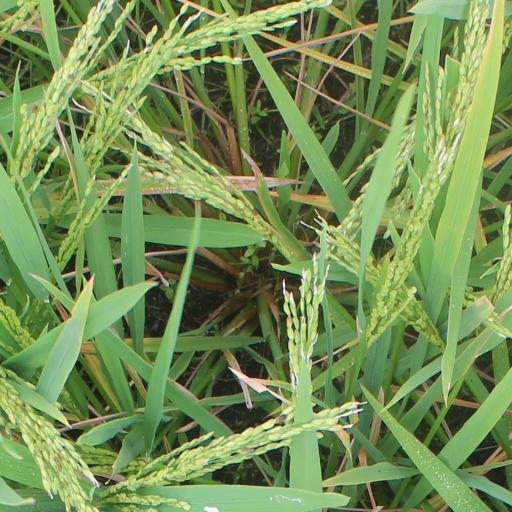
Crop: rice